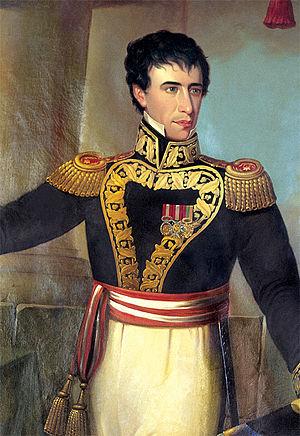
L’expédition auxiliaire de Santa Cruz à Quito est un contingent militaire de l'Armée péruvienne envoyé par José de San Martín en 1821 afin de porter secours aux troupes de Antonio José de Sucre dans les territoires de la Province Libre de Guayaquil. Ces forces étaient commandées par le colonel Andrés de Santa Cruz et renforcées par des troupes des Provinces-Unies du Río de la Plata.